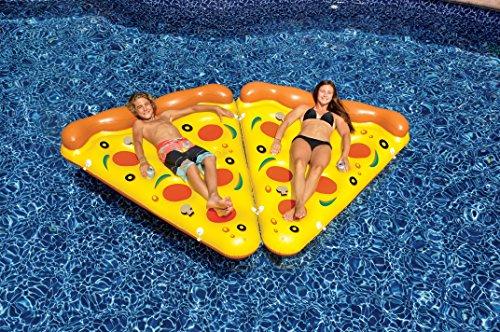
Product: Swimline Inflatable Pizza Slice Pool Float
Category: Toys & Games | Sports & Outdoor Play | Pools & Water Toys
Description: CAN BE RAFTED UP WITH A SECOND SLICE OR MORE.
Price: $25.84
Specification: ProductDimensions:61x49x5inches|ItemWeight:4.5pounds|ShippingWeight:4.7pounds(Viewshippingratesandpolicies)|DomesticShipping:ItemcanbeshippedwithinU.S.|InternationalShipping:ThisitemcanbeshippedtoselectcountriesoutsideoftheU.S.LearnMore|ASIN:B00QMP7PQY|Itemmodelnumber:90645|Manufacturerrecommendedage:7-15years